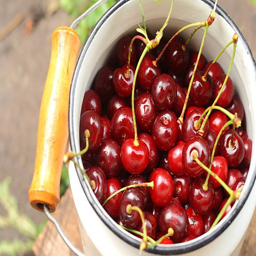
many cherries in old cans in the village